Barranbinya

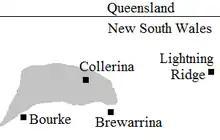
Map showing the traditional lands of the Baranbinya people

Barranbinya territory extended over an estimated along the northern bank of the Darling River from Bourke to Brewarrina.